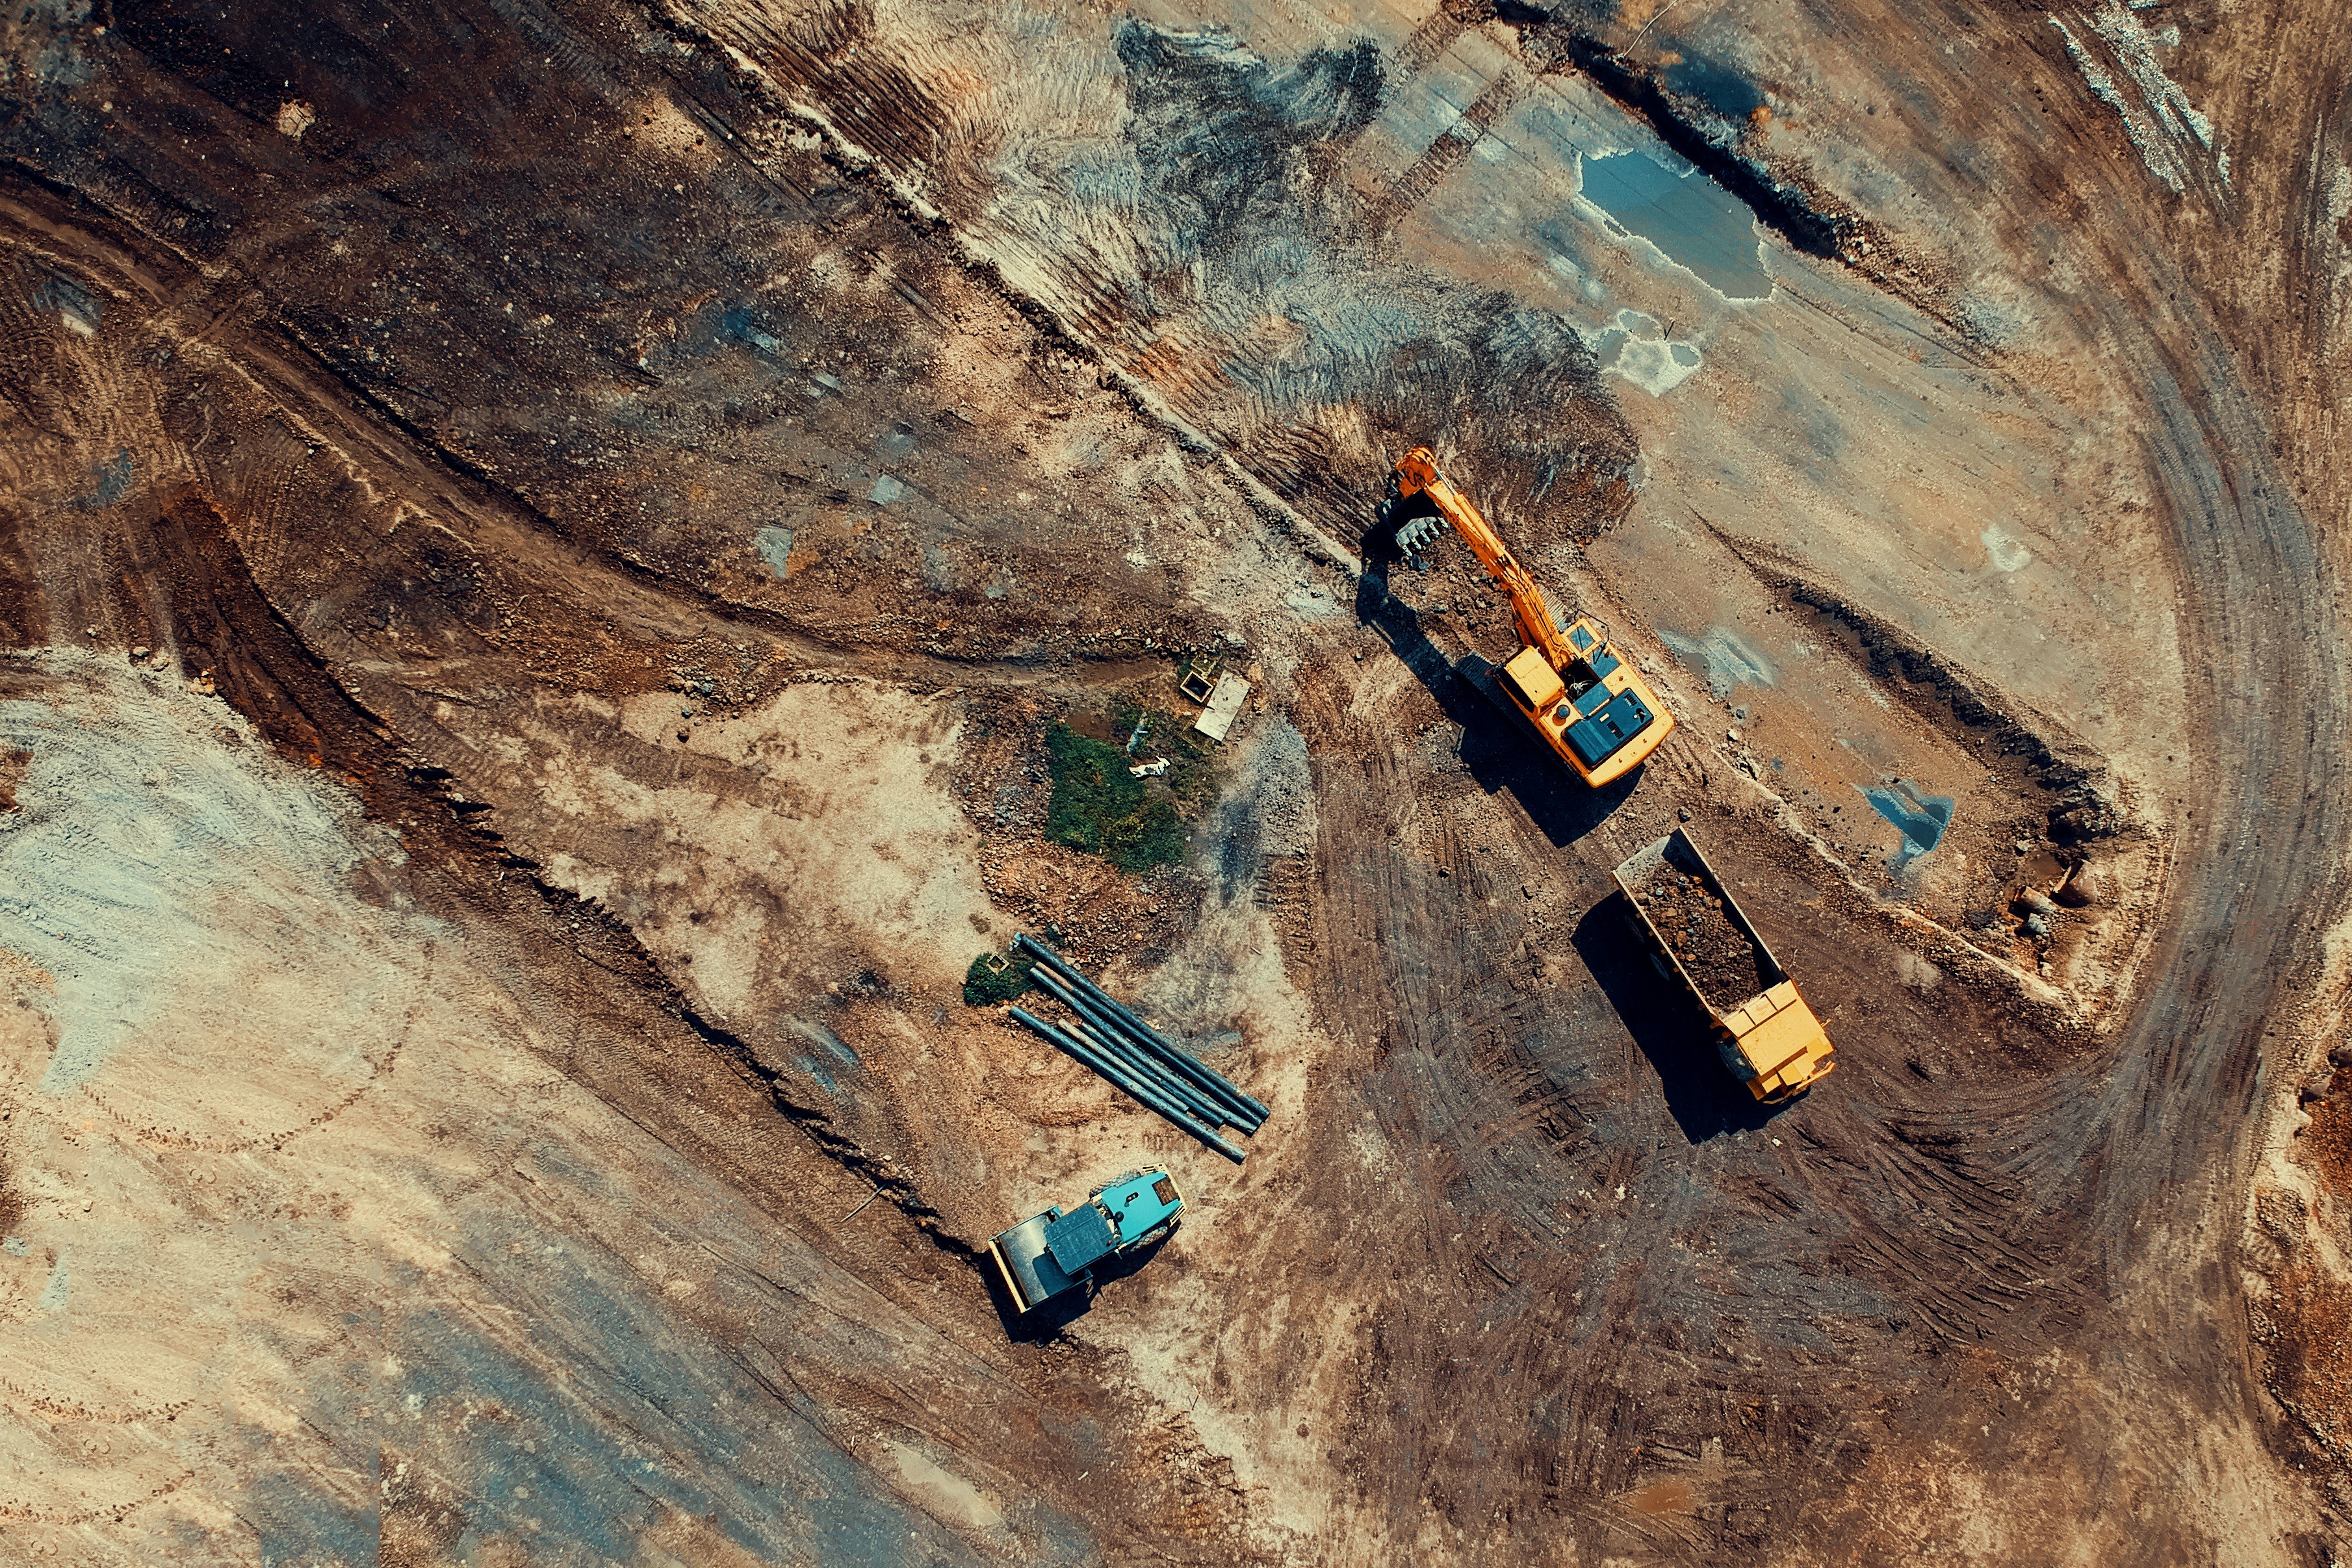
geology, wood, tree, rock, photography, geological phenomenon, fault, formation, aerial photography